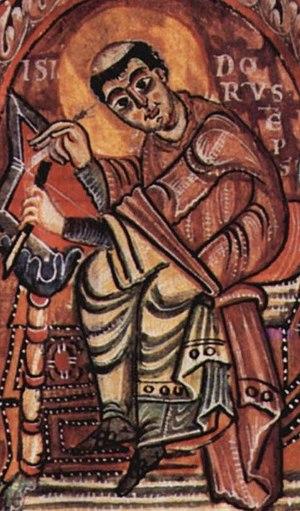
Ubi sunt est une locution latine signifiant « où sont ». Elle est issue du latin « ubi sunt qui ante nos fuerunt ? » signifiant « où sont passés ceux qui nous précédèrent ? ».